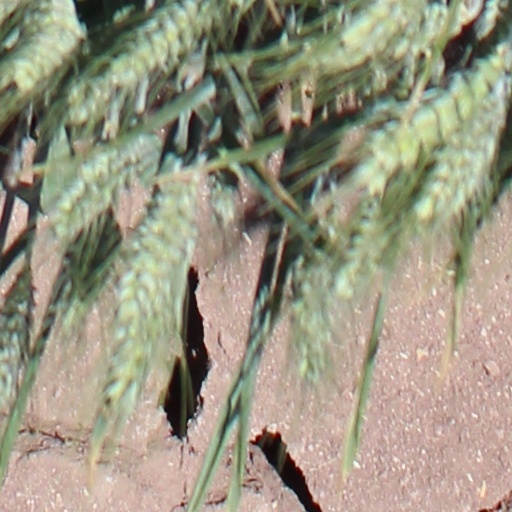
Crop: wheat